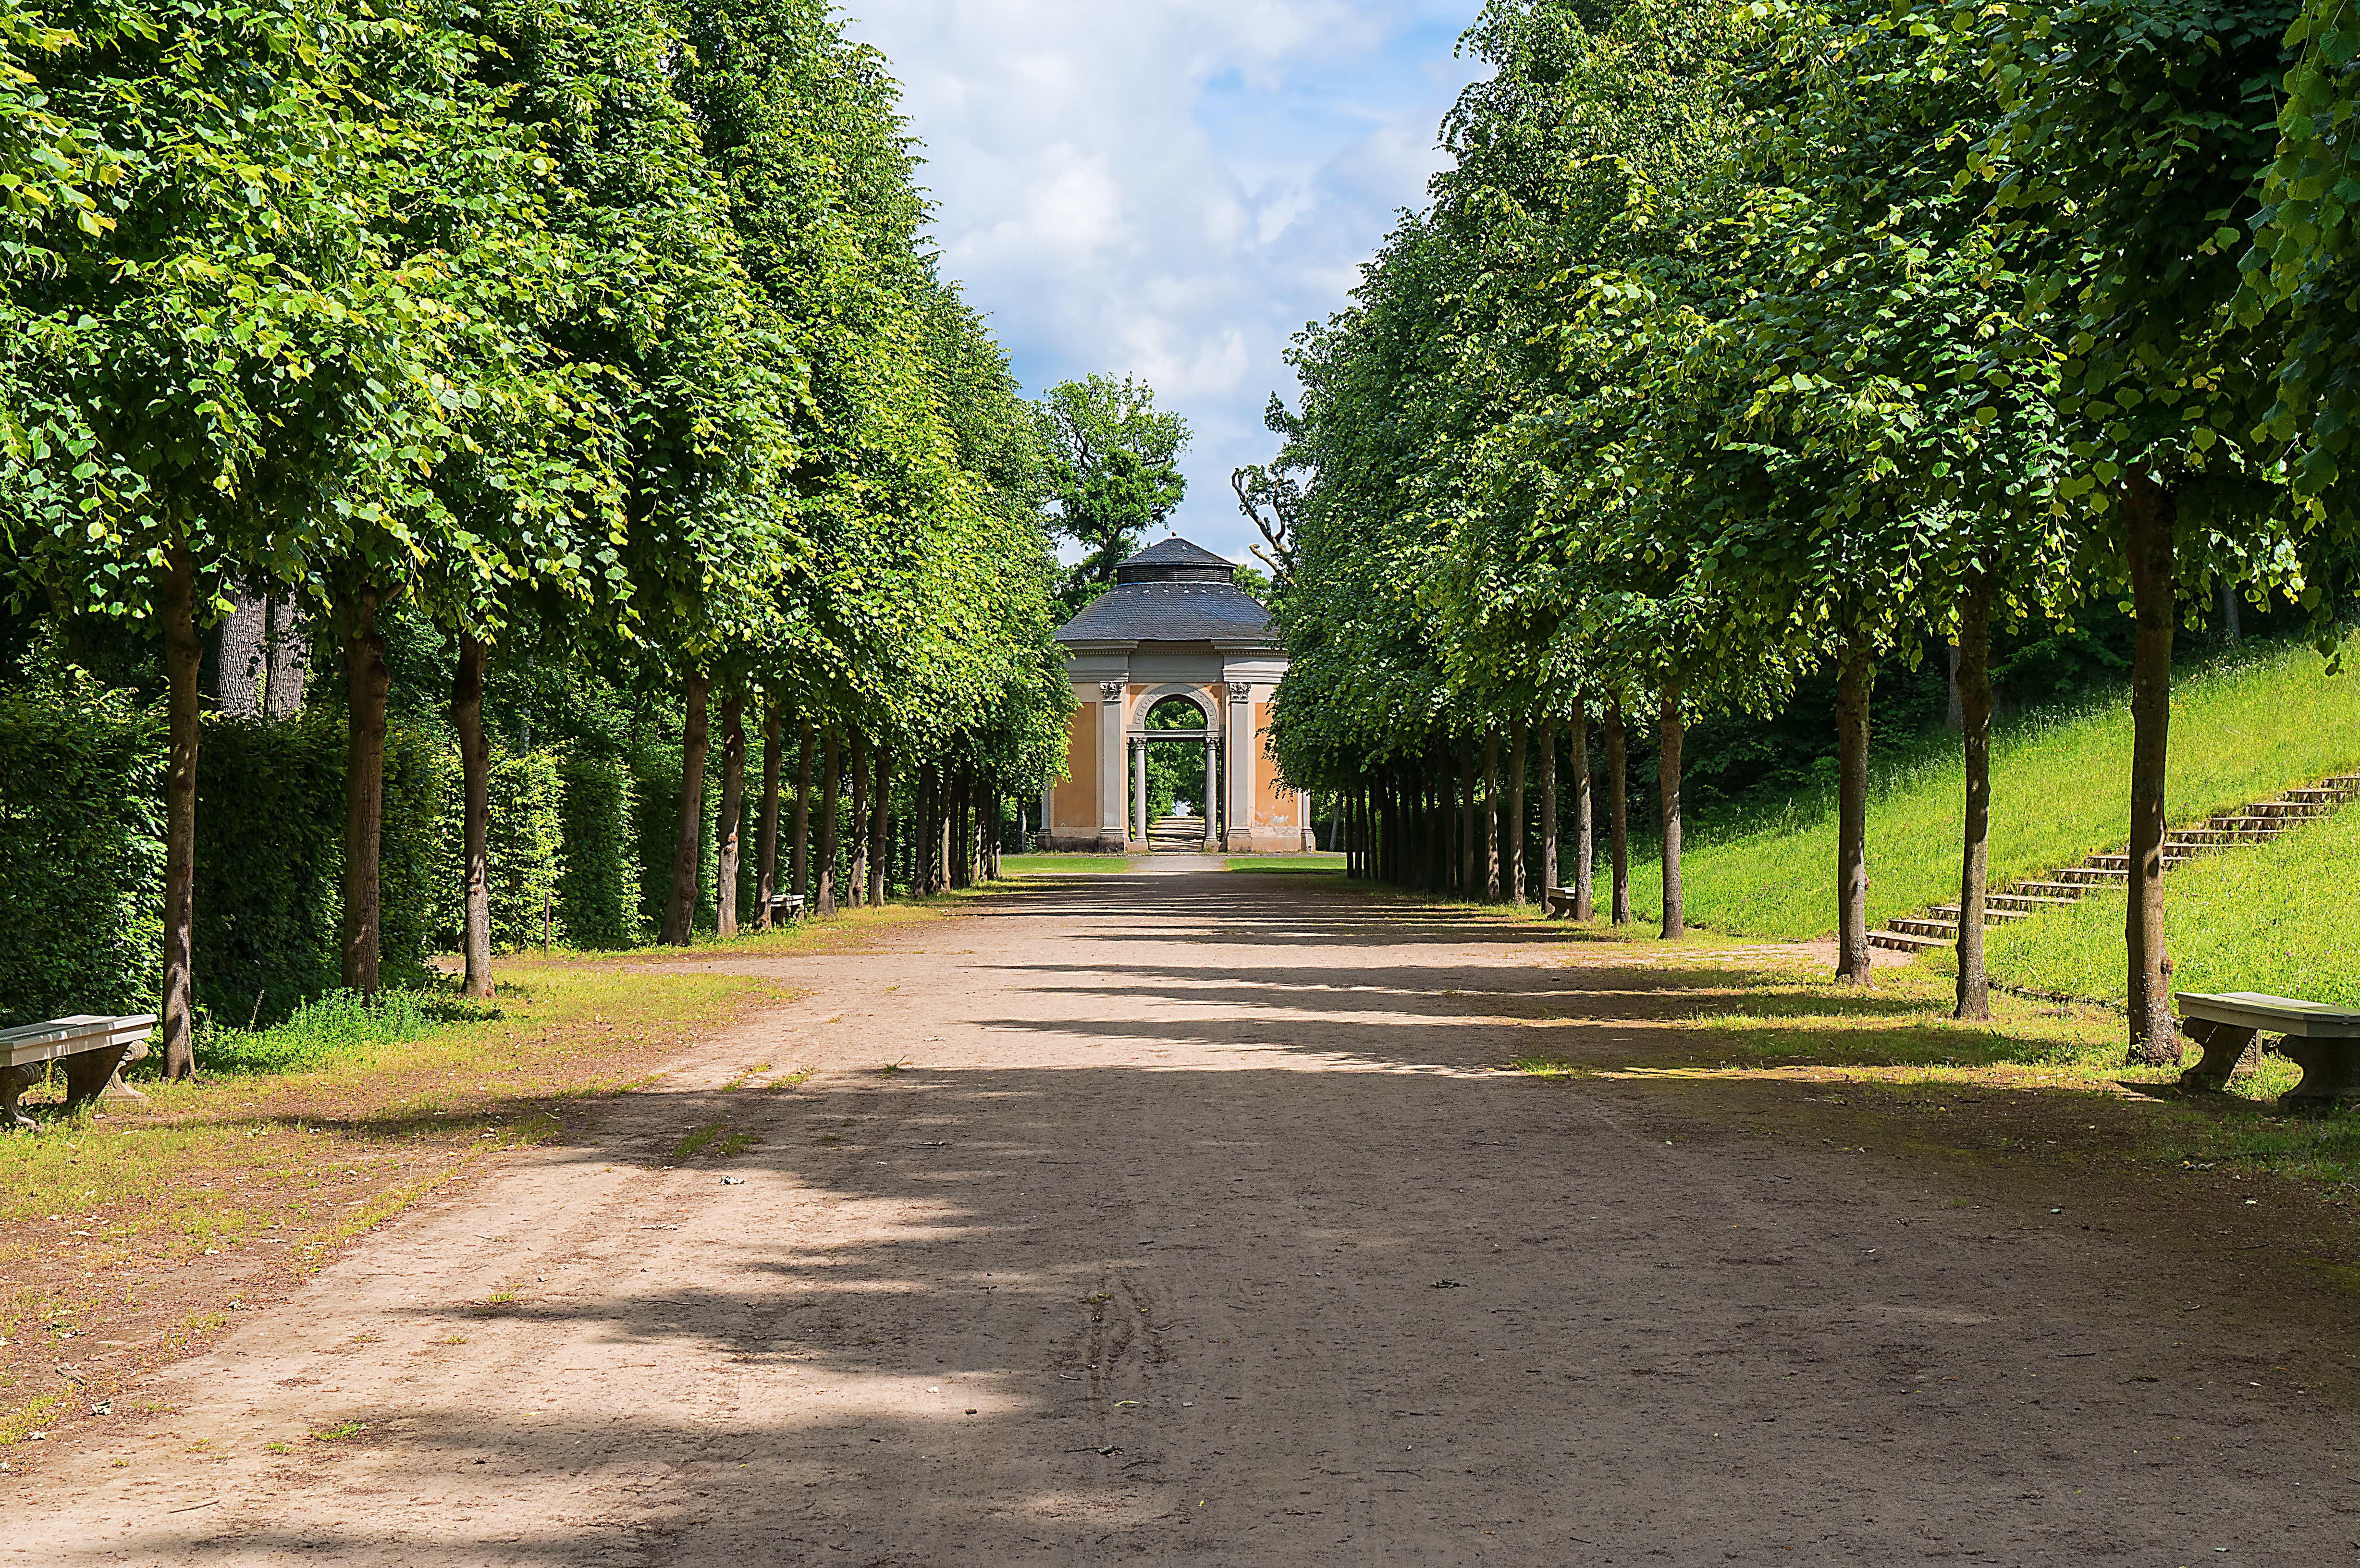
tree, outdoor, chateau, green, autumn, park, garden, trees, avenue, estate, away, rural area, woody plant